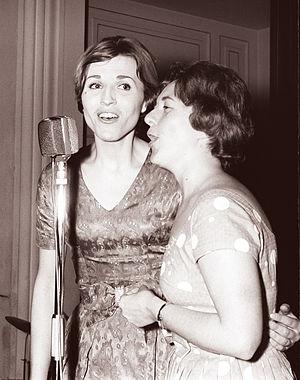
Marjana Deržaj, née le 23 mai 1936 à Ljubljana et morte le 18 janvier 2005 dans la même ville Ljubljana, est une chanteuse slovène.